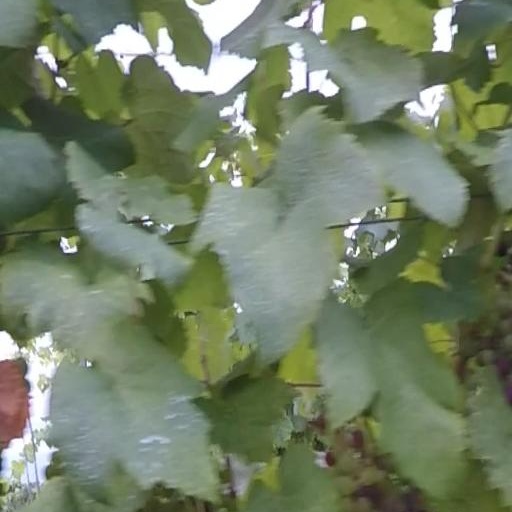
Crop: grape